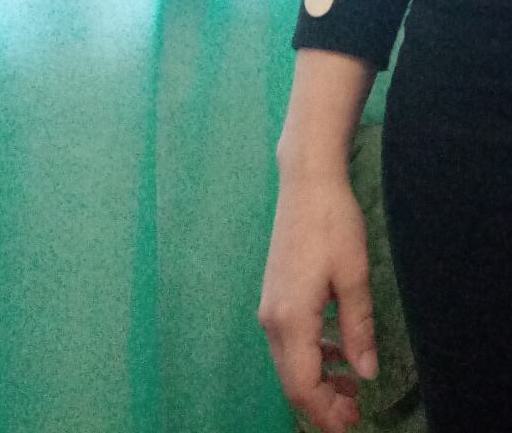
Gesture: no_gesture